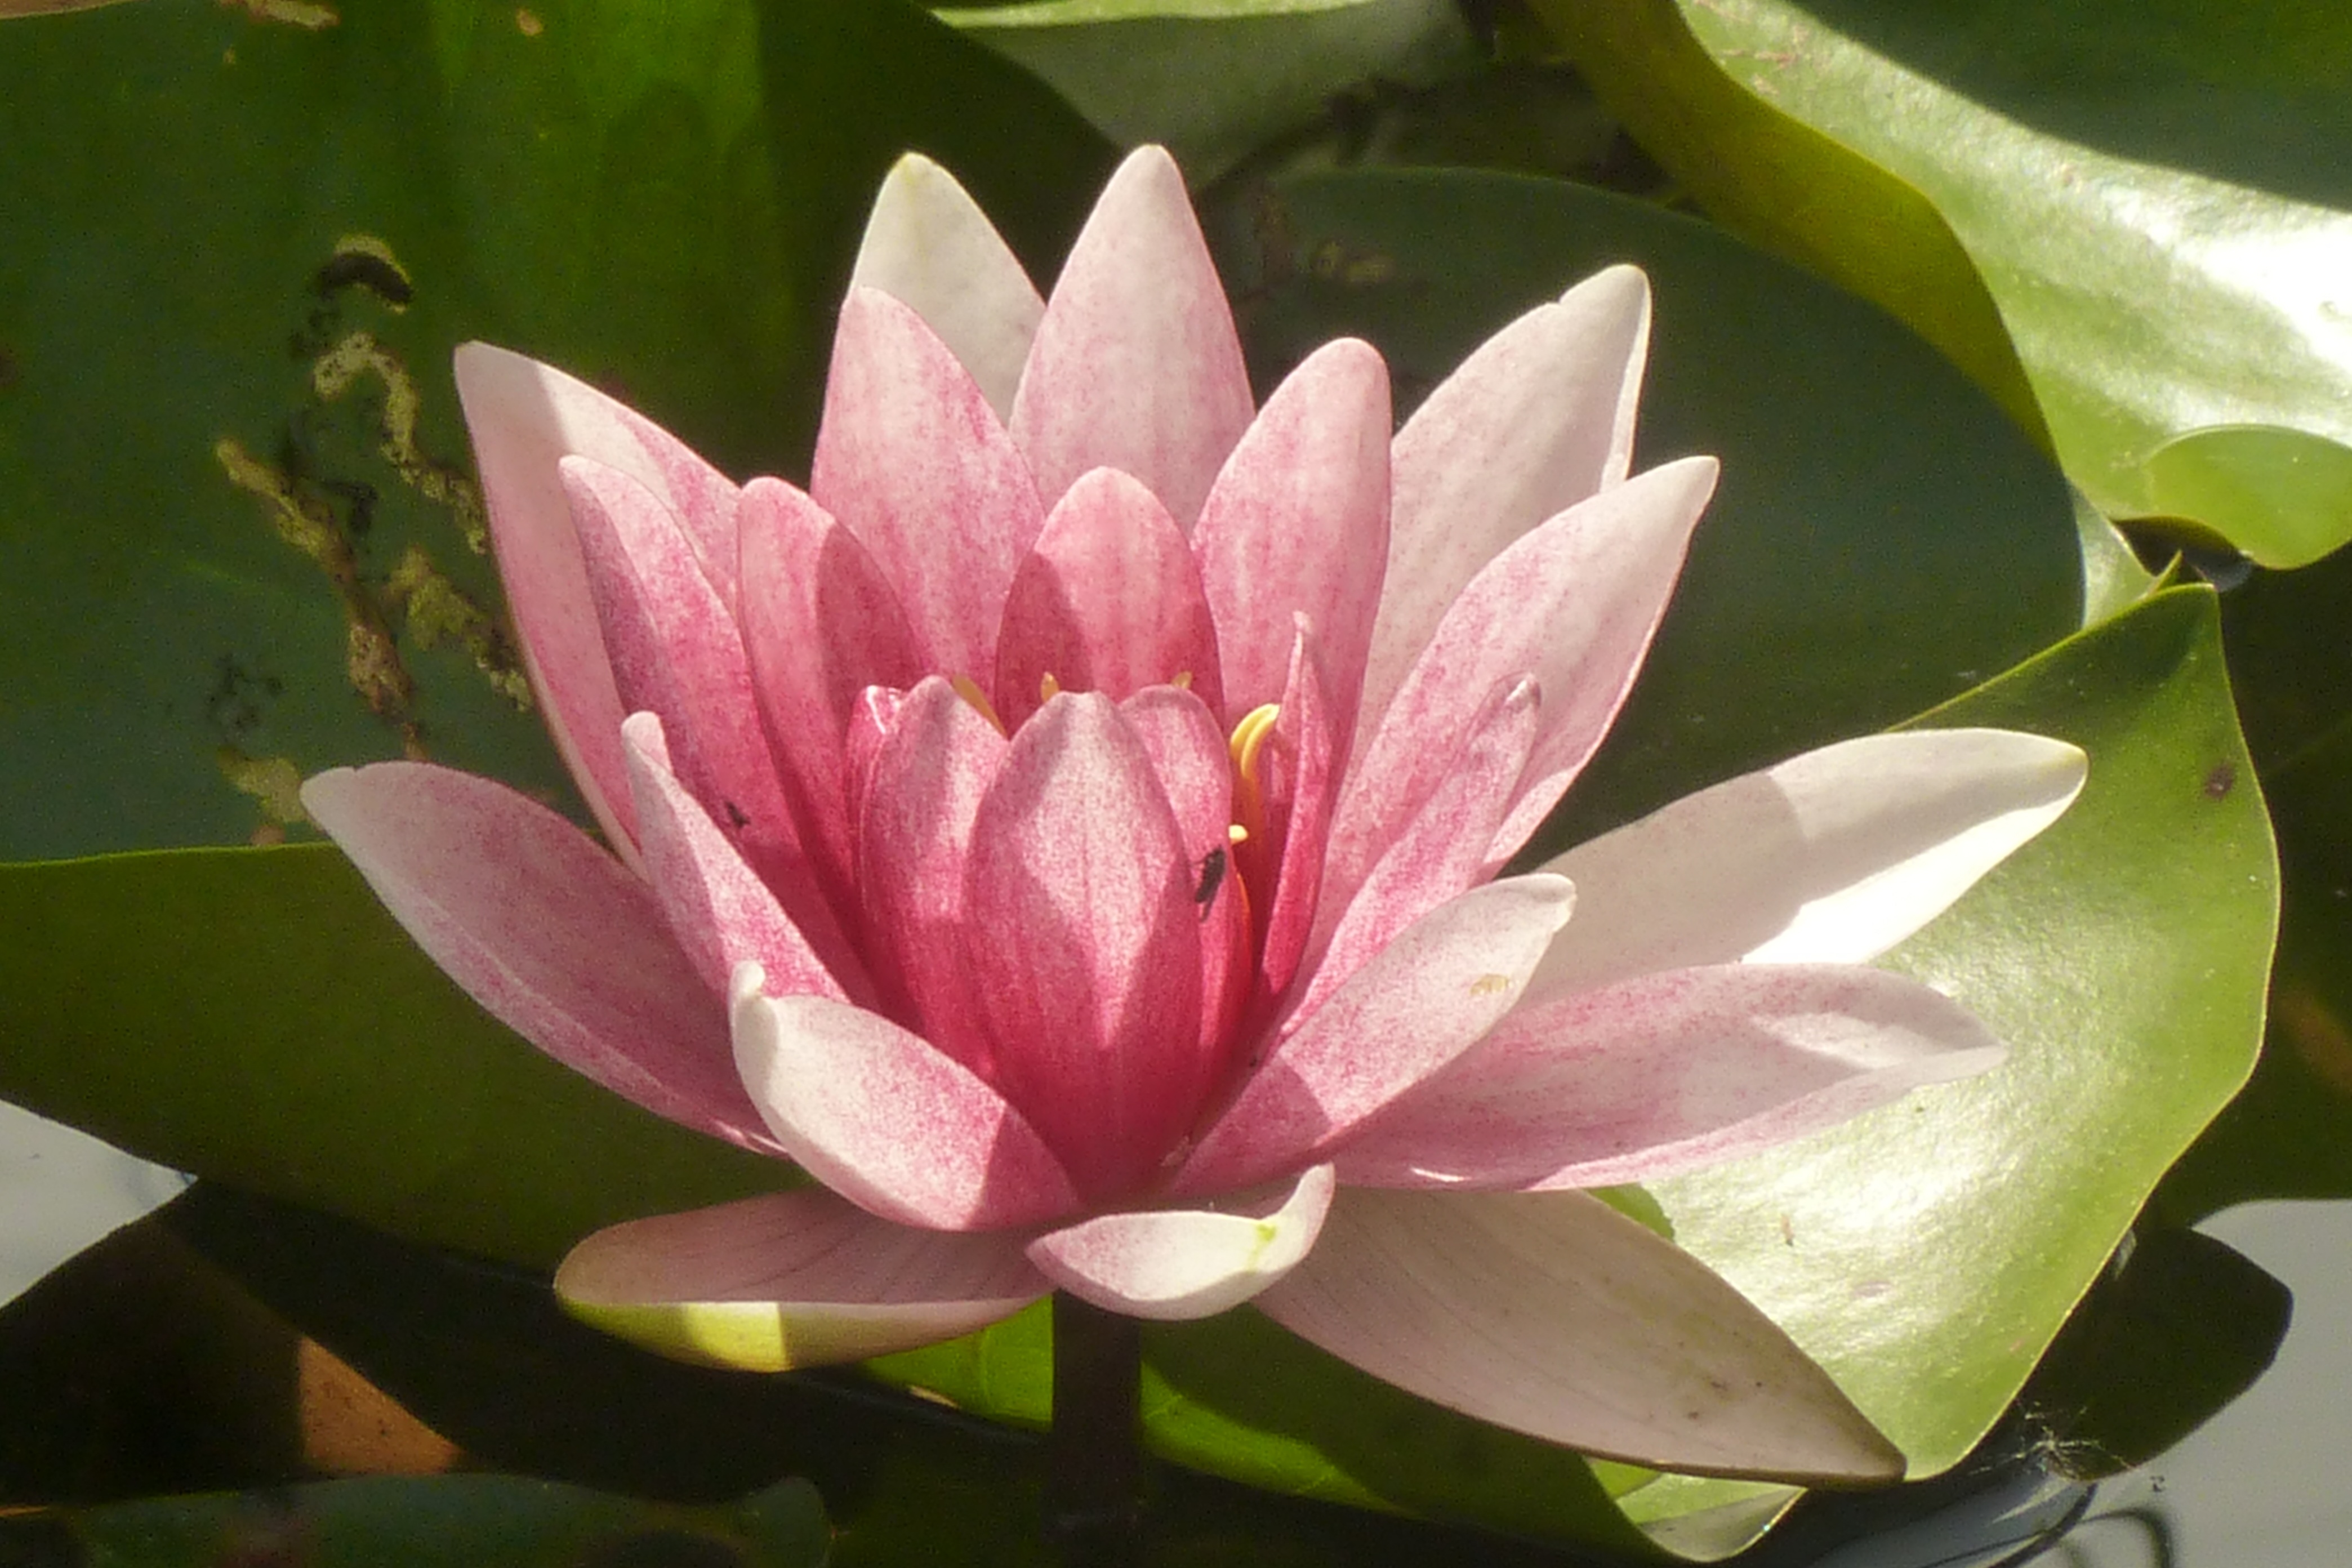
blossom, plant, flower, petal, pond, botany, pink, sacred lotus, aquatic plant, flora, lotus, water lilies, aquatic plants, nuphar, lake rose, flowering plant, land plant, lotus family, proteales